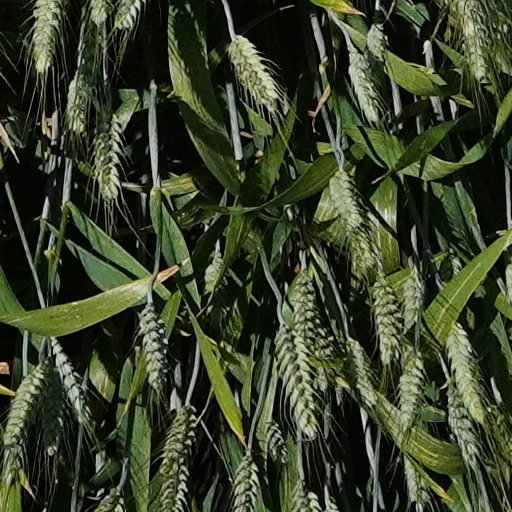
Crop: wheat